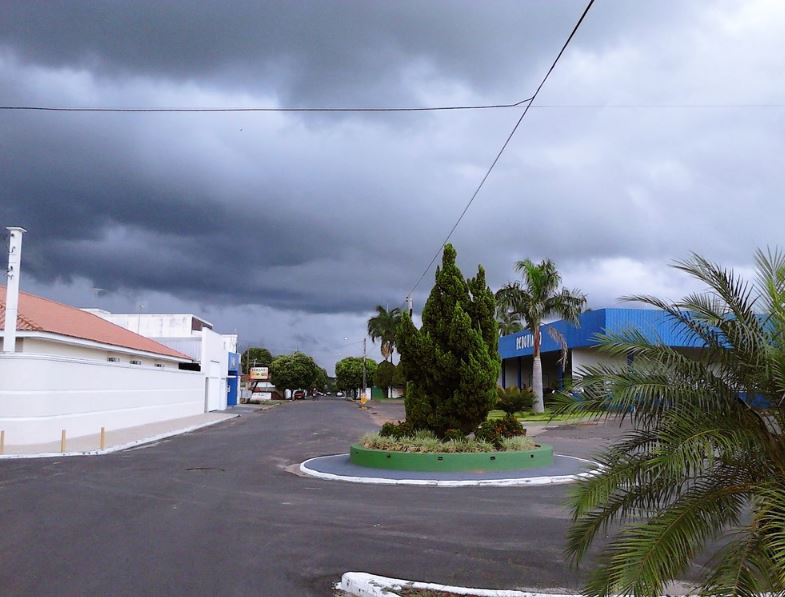
Fire: no
Smoke: no